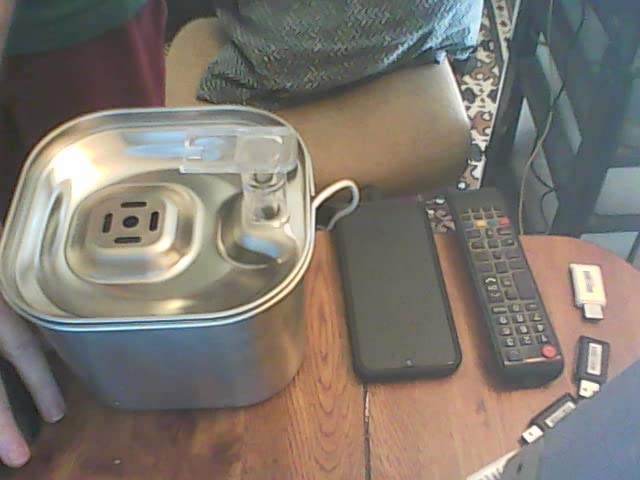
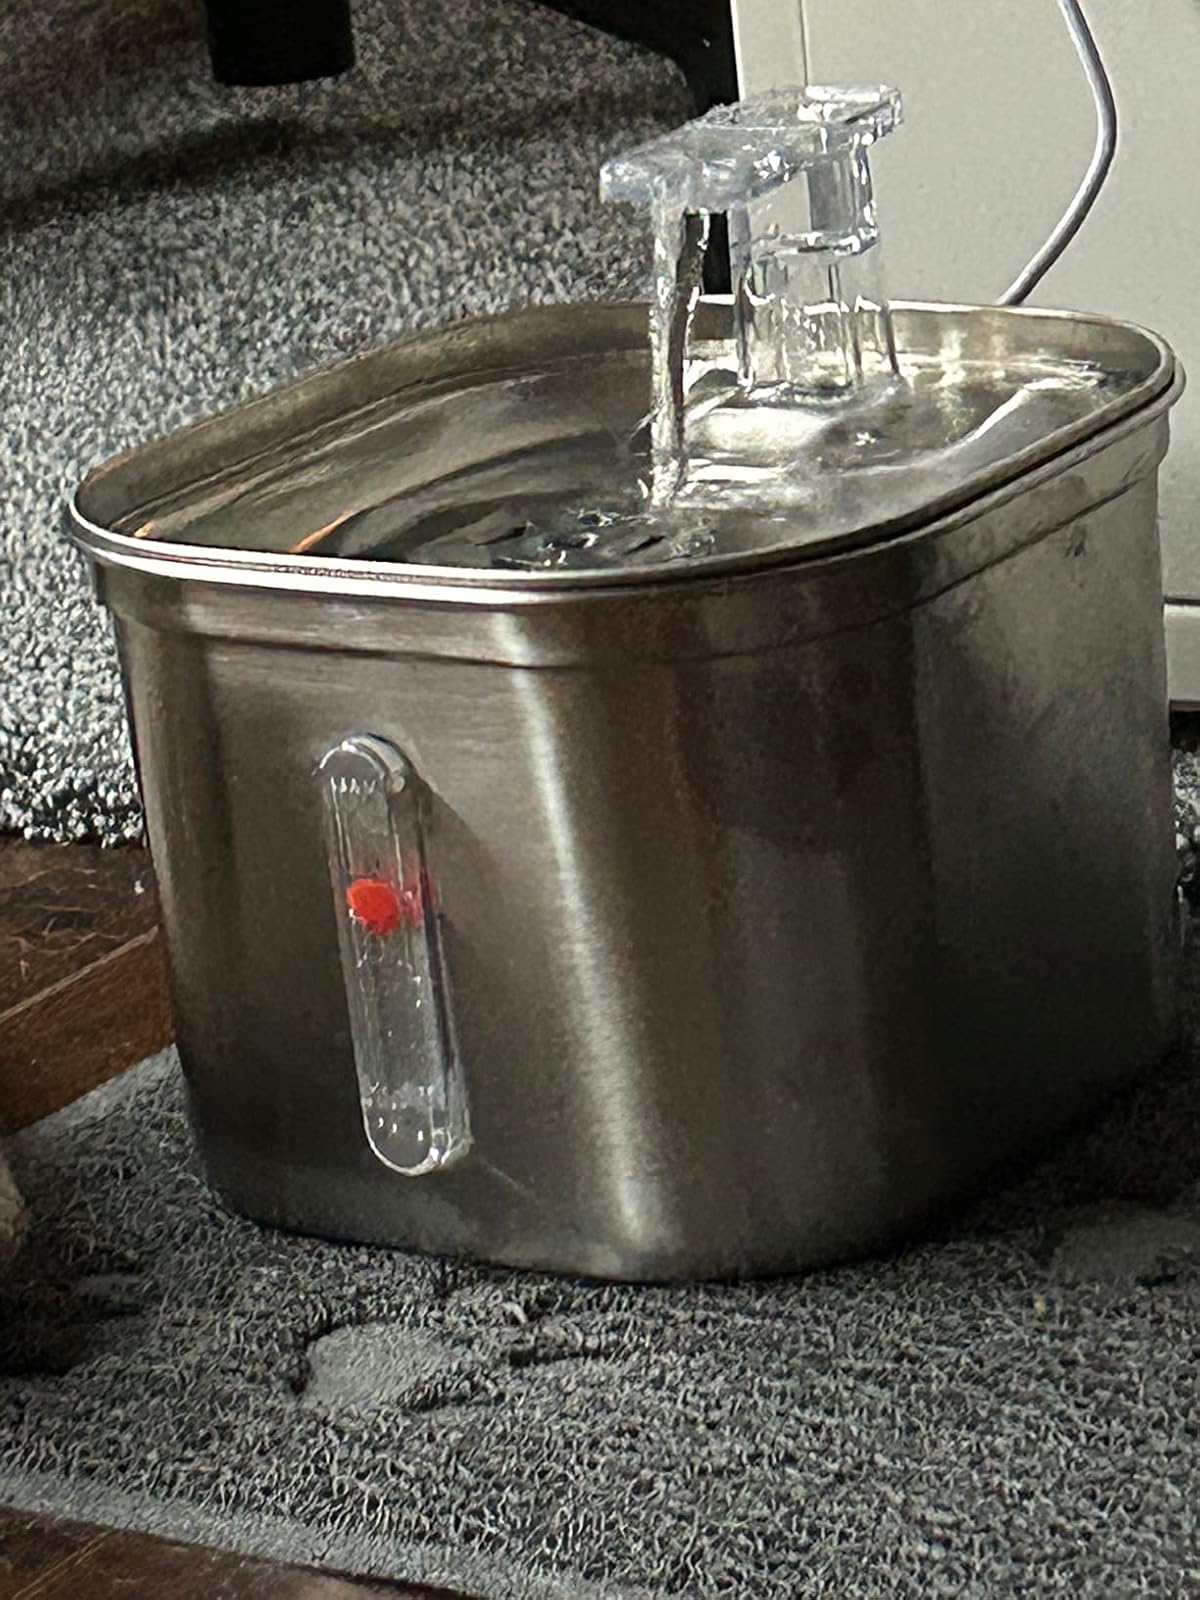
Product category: items_bowl
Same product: yes